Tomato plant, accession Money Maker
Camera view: tilt-top (135 deg); turntable rotation: 300 degrees
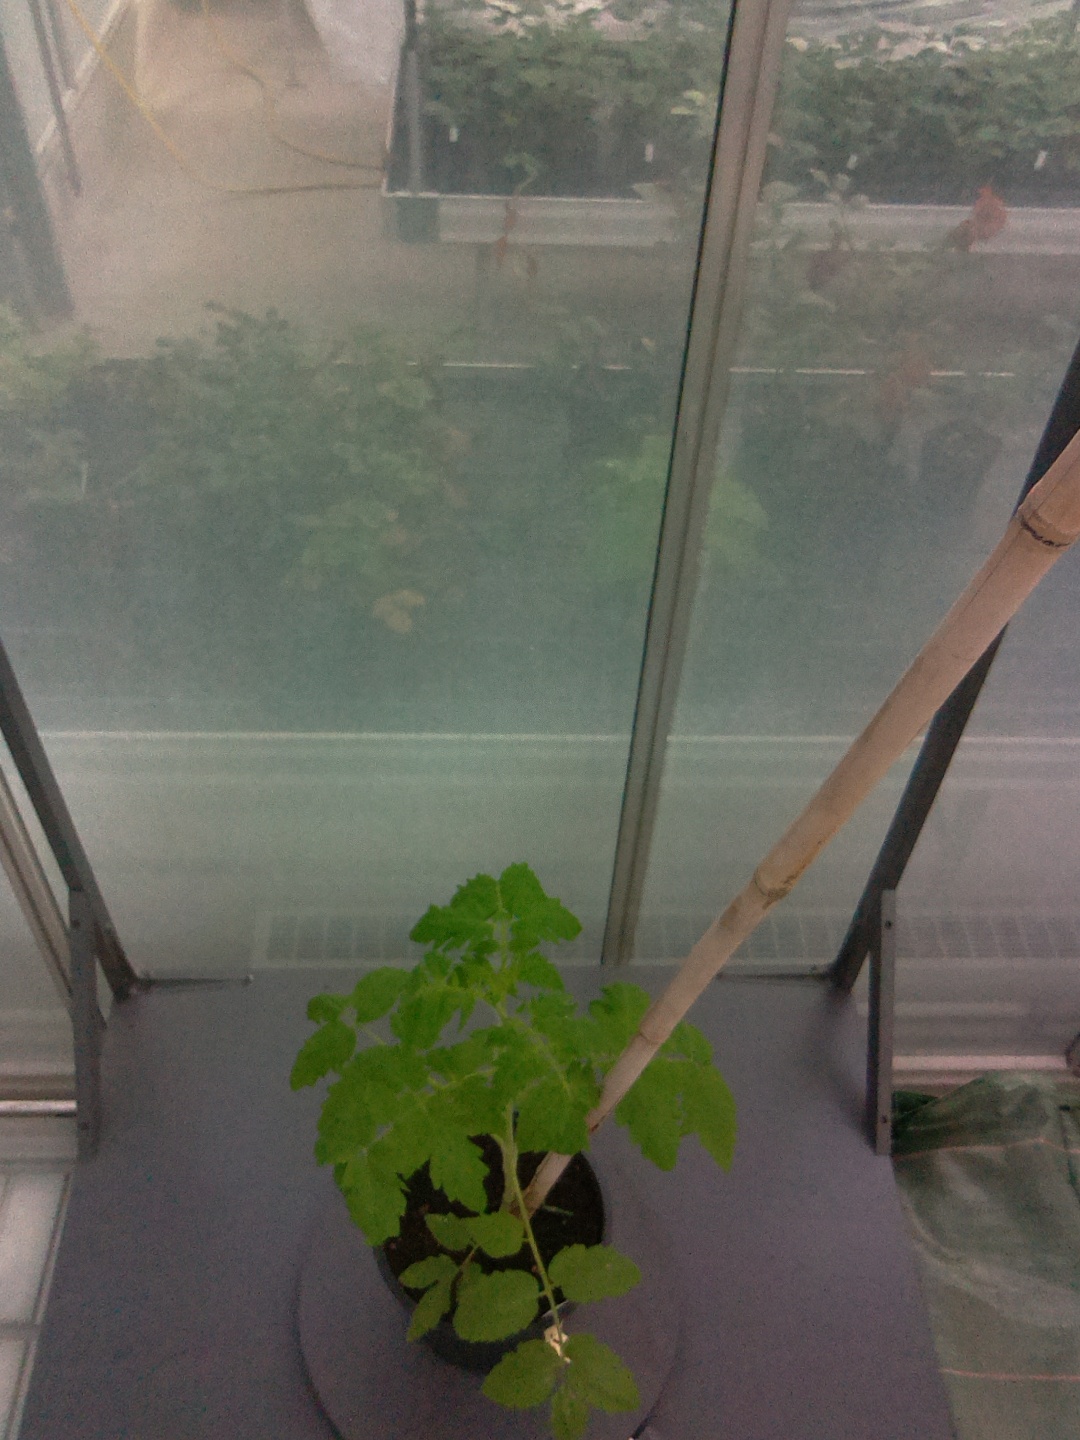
BBCH growth stage 14: 8 of true leaves visible